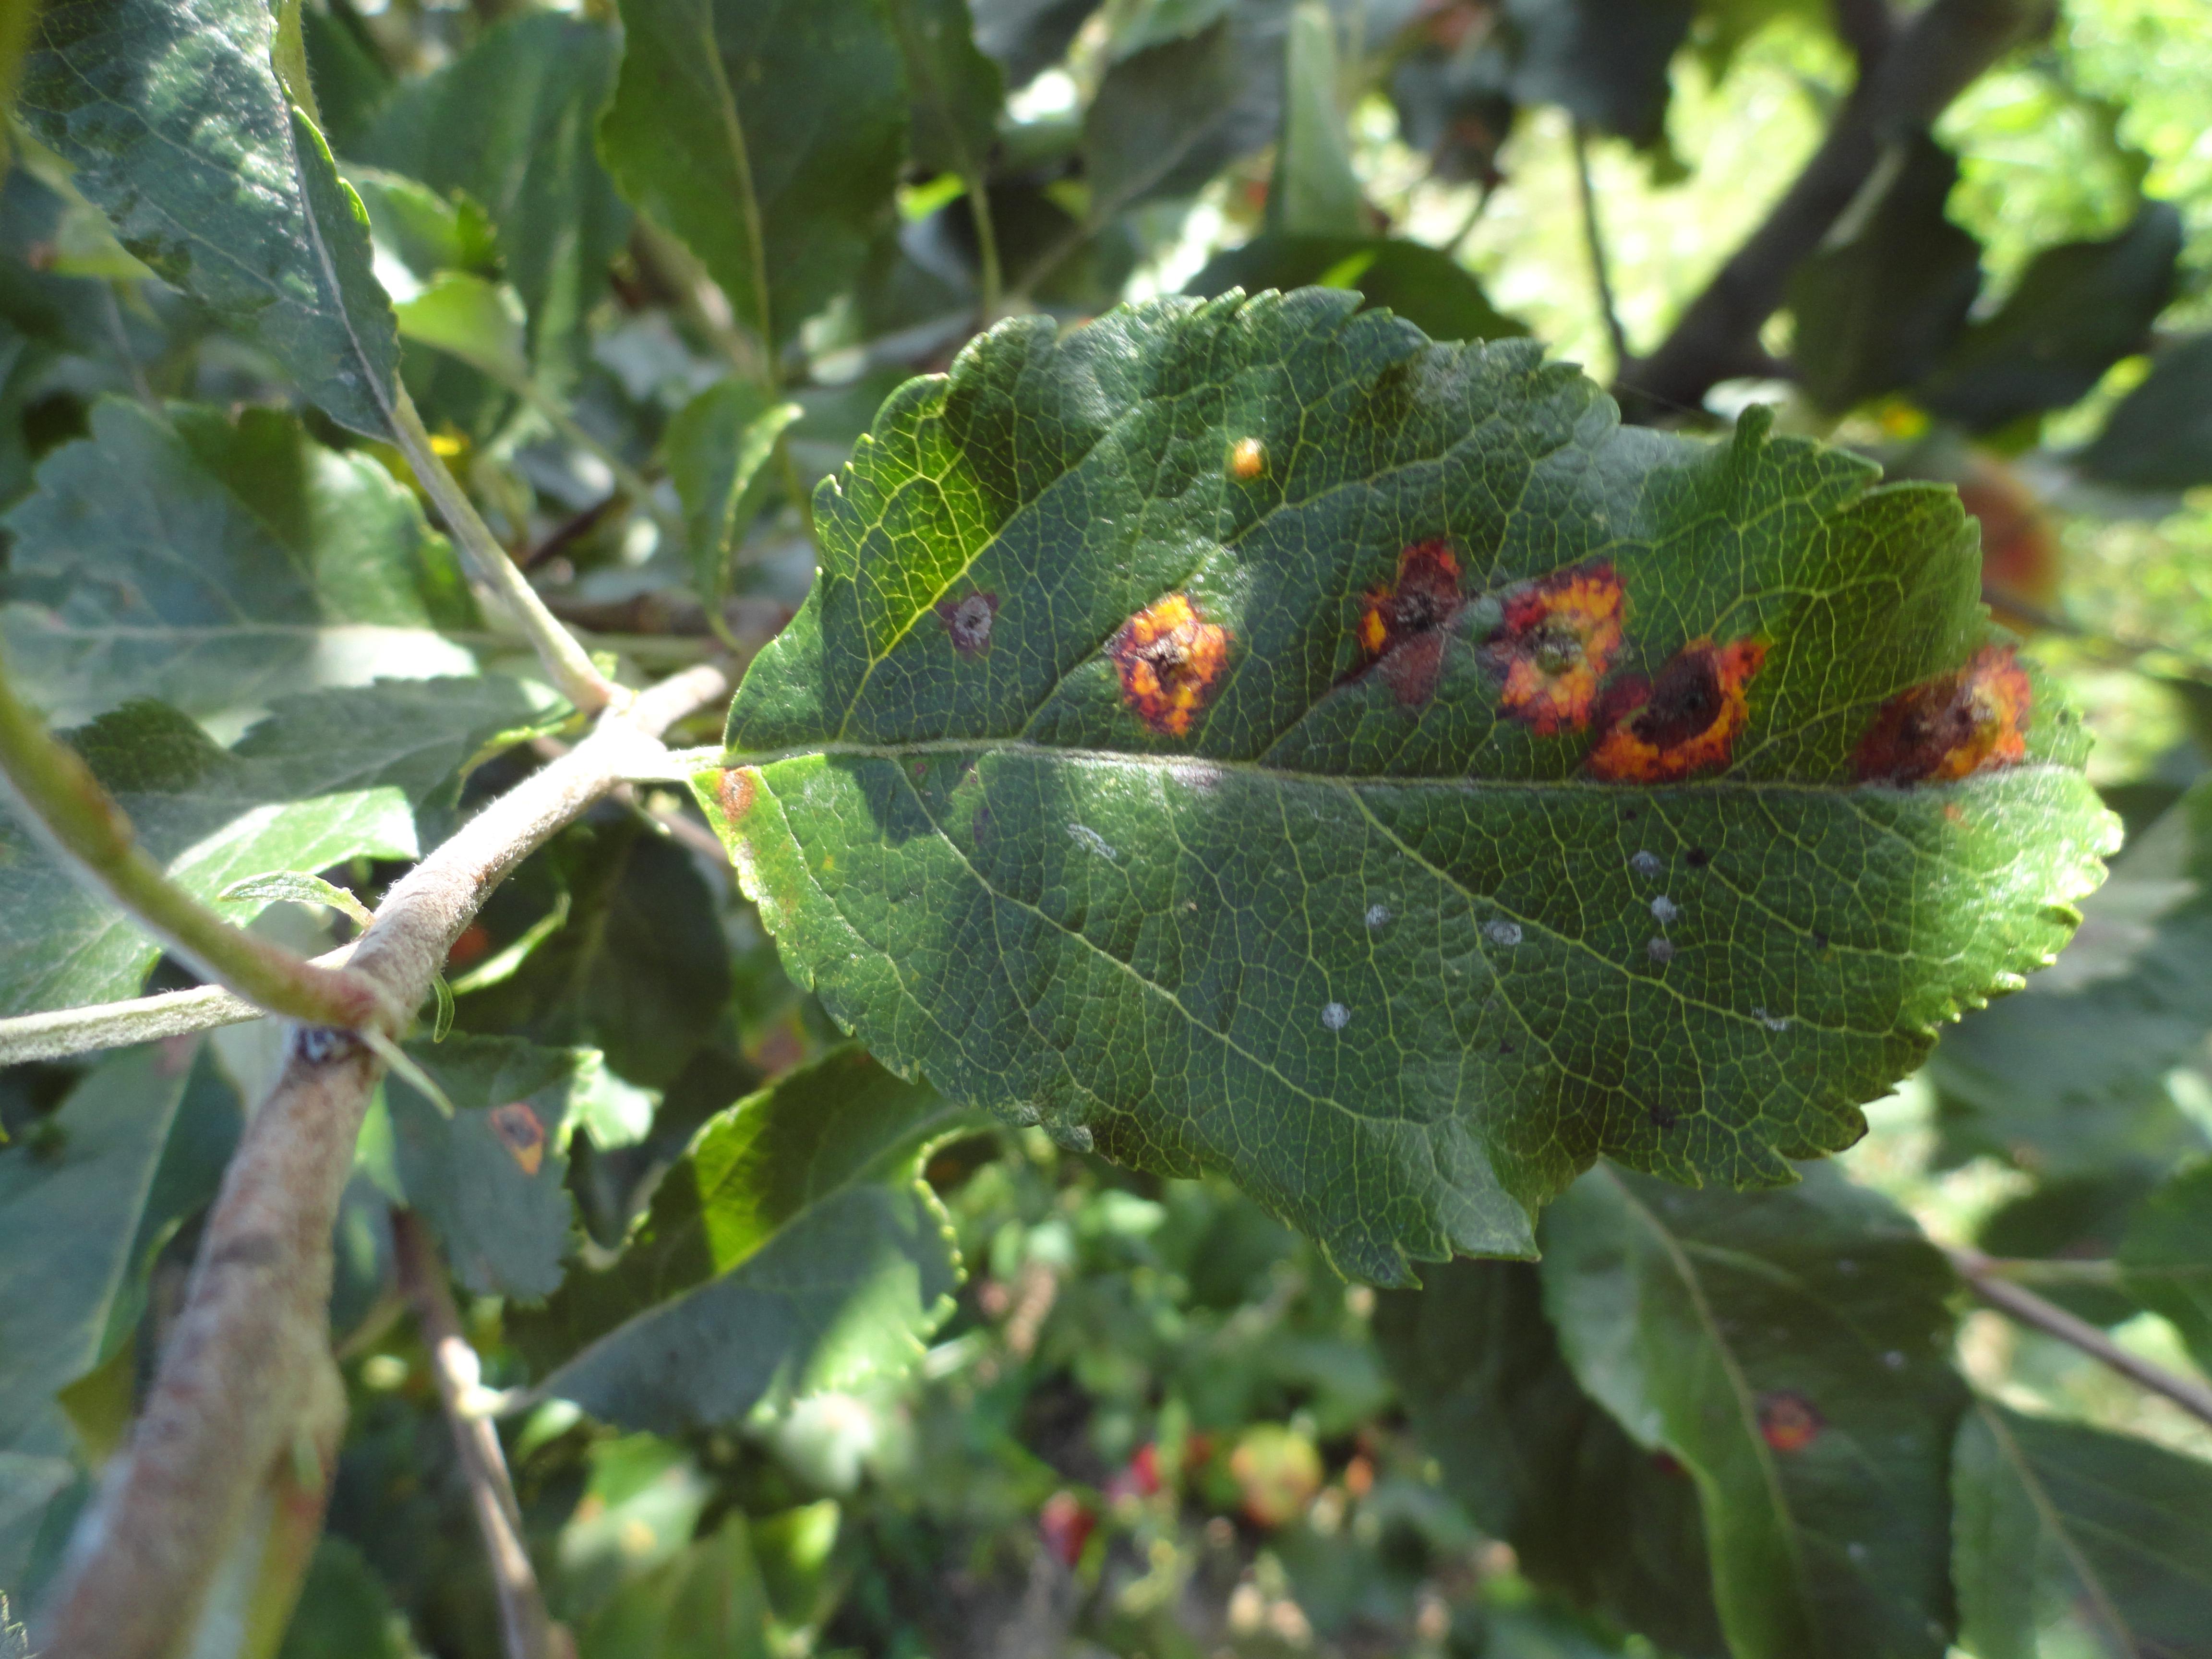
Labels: rust